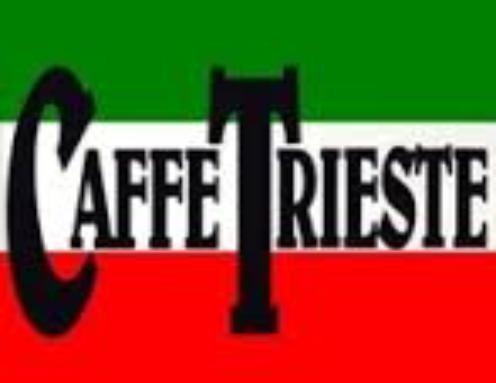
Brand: Caffe Trieste
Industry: Food